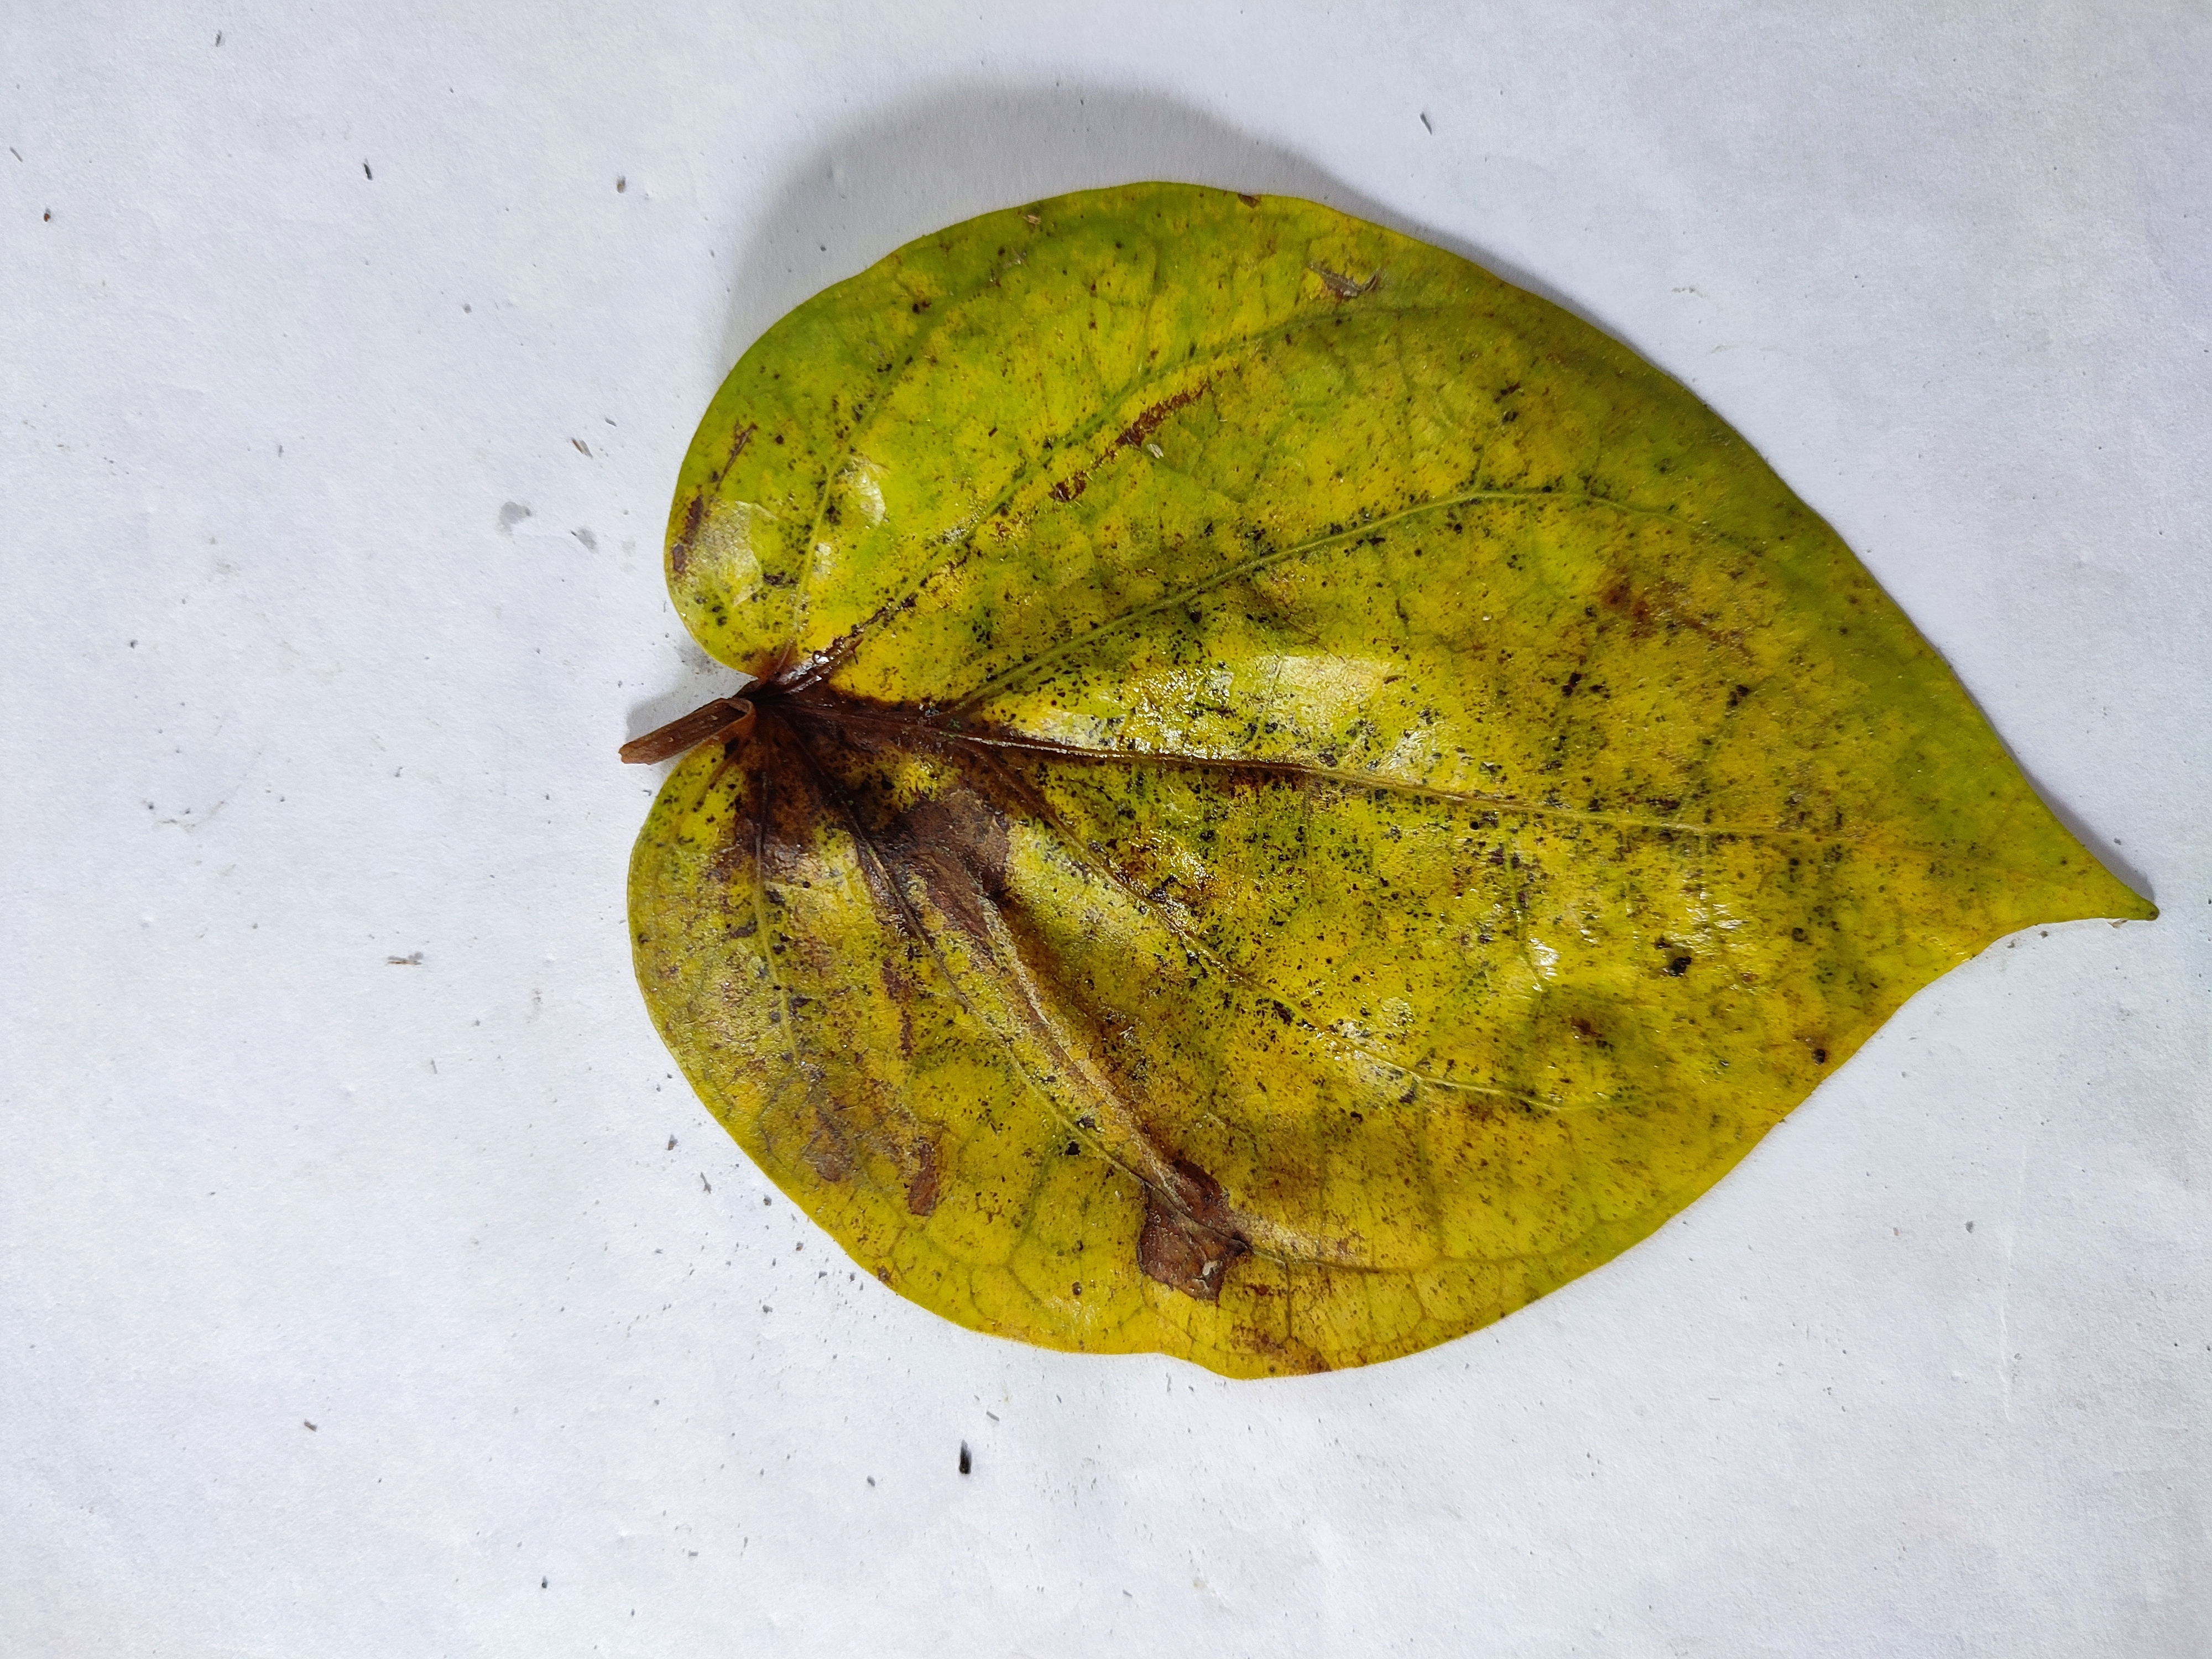
Label: Dried_Leaf